Christopher P. Higgins

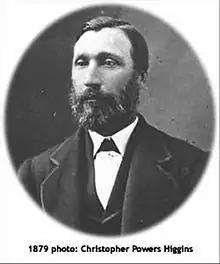

Capt. Christopher Powers Higgins (March 16, 1830 – October 14, 1889) was an American Army captain and later businessman who with Frank Worden founded the Hellgate Trading Post and the nearby city of Missoula, Montana. He erected one of the first lumber and flouring mills on the Clark Fork River near present Downtown Missoula as well as many of Missoula's first buildings and establishments. He was one of the original county commissioners, member of first legislature of the Montana Territory, and incorporator of The Montana Historical Society. Higgins Avenue and bridge as well as the Higgins block in Downtown Missoula are named after him. He is buried in Missoula Cemetery.